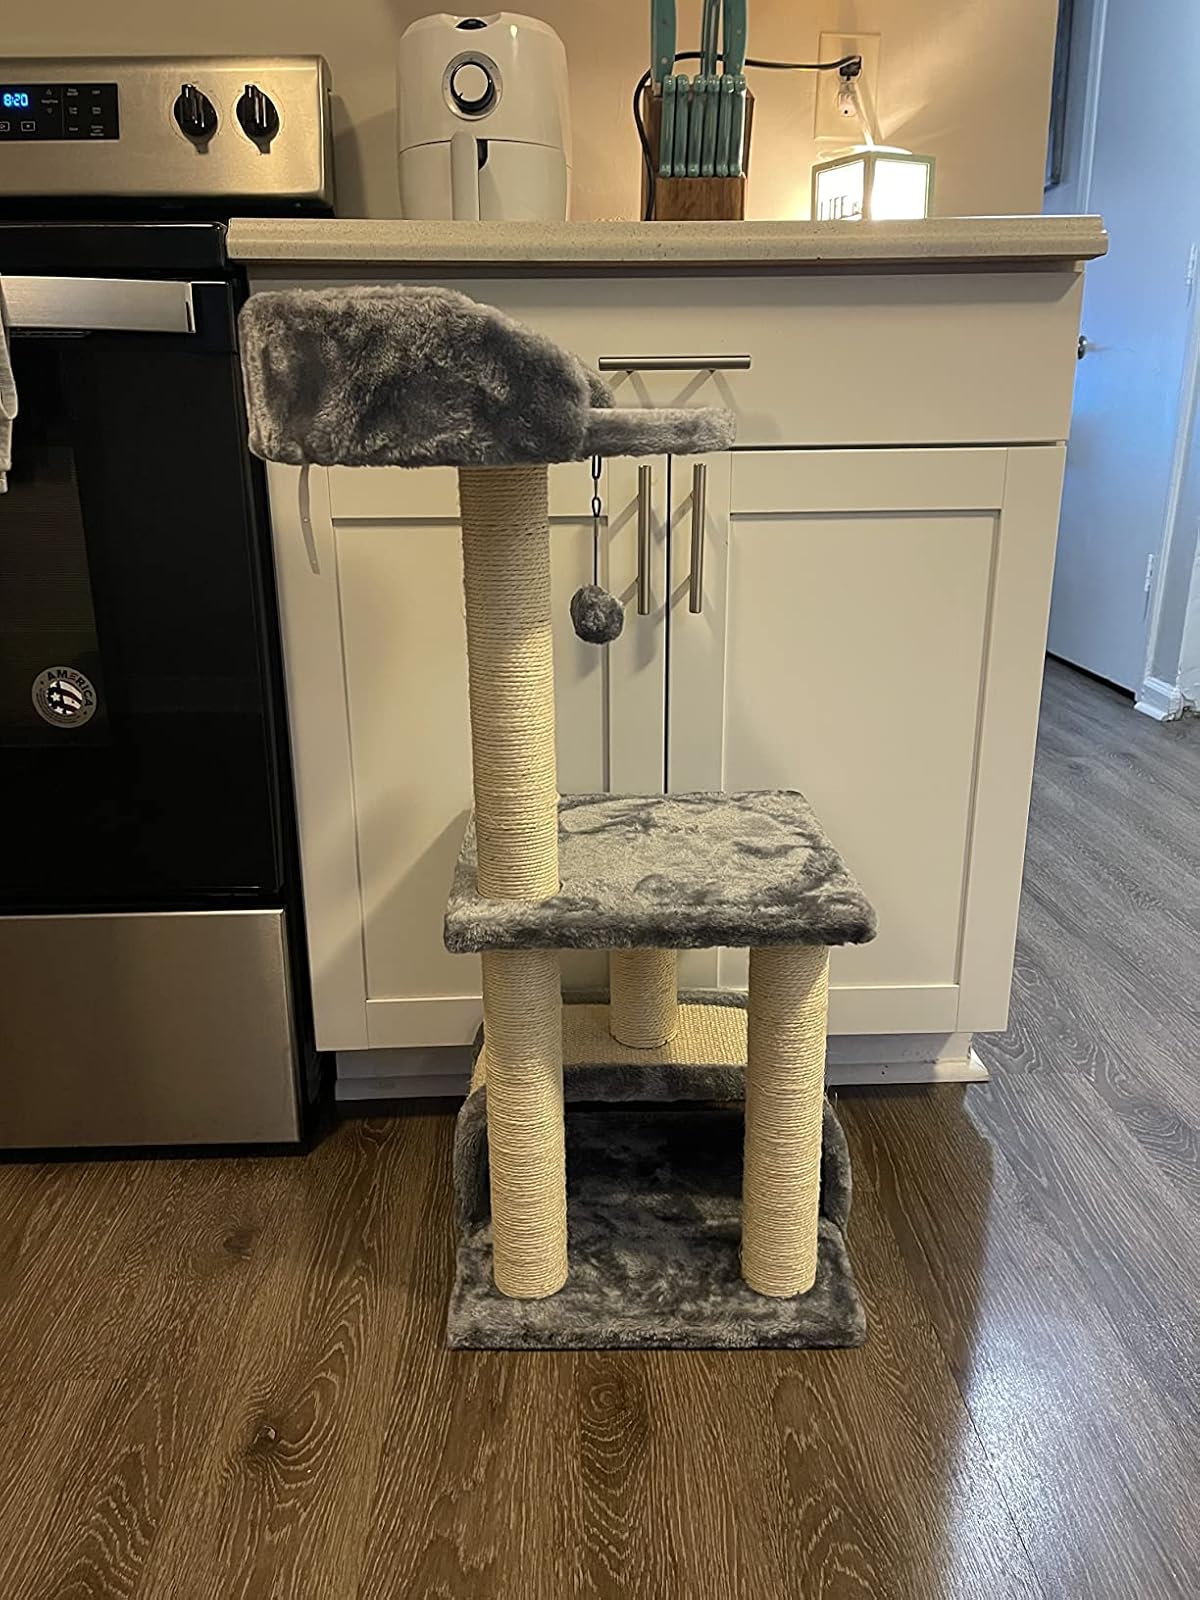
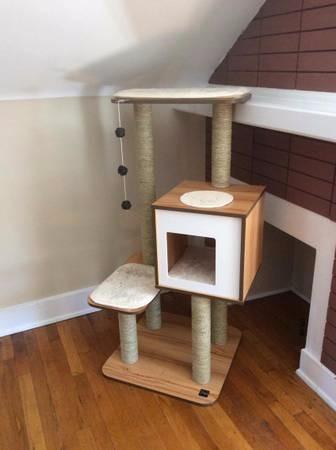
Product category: items_cat tree
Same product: no